Neil Perry

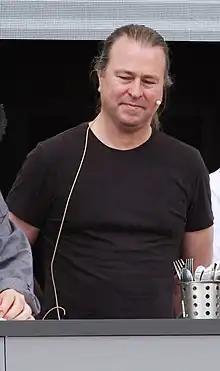

Neil Arthur Perry AM is an Australian chef, restaurateur, author and television presenter. He also is the co-ordinator for Qantas Flight Catering under his company Rockpool Consulting.